Emmet Thomas

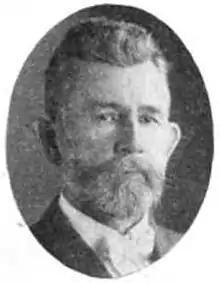
1904

Emmet Nicholson Thomas (June 10, 1855 - September 15, 1932) was an American politician. He was the speaker of the Mississippi House of Representatives from 1904 to 1908.